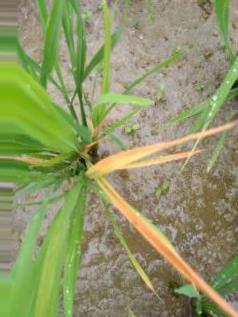
Nhãn: Tungro virus